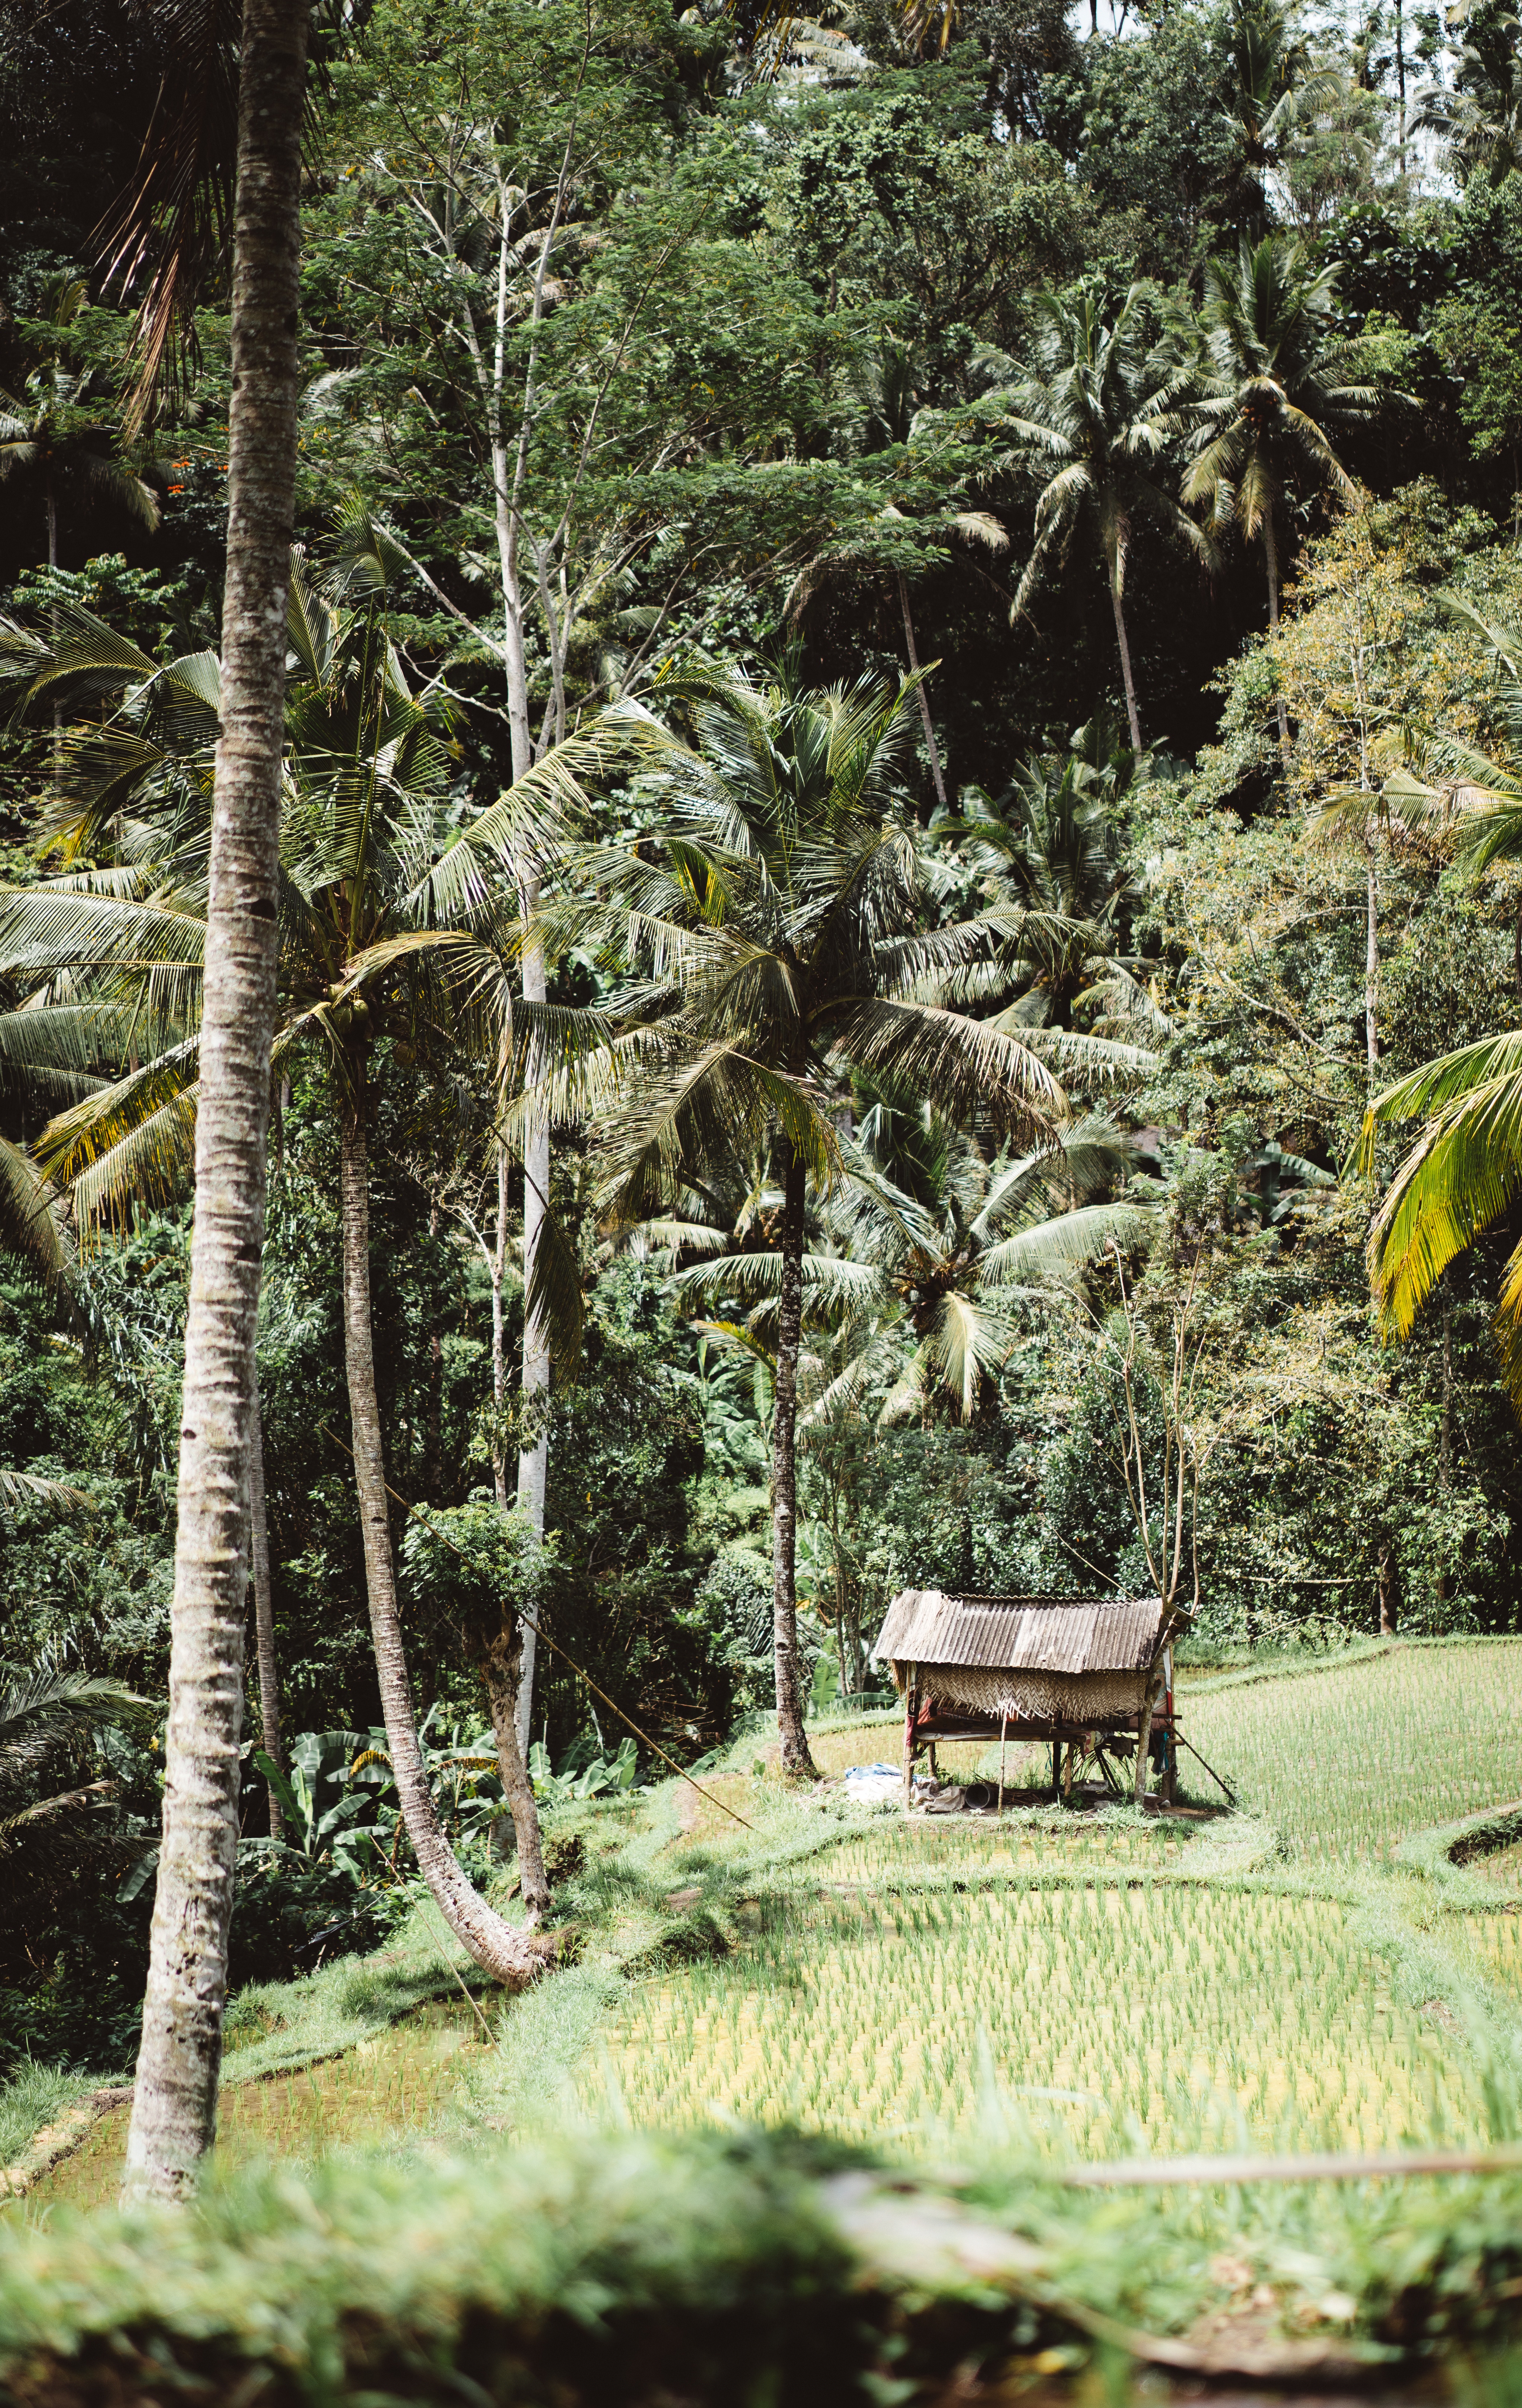
tree, forest, outdoor, plant, jungle, backyard, botany, garden, rainforest, woodland, habitat, bamboo, natural environment